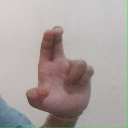
अक्षर: आ